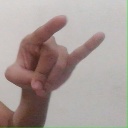
अक्षर: च